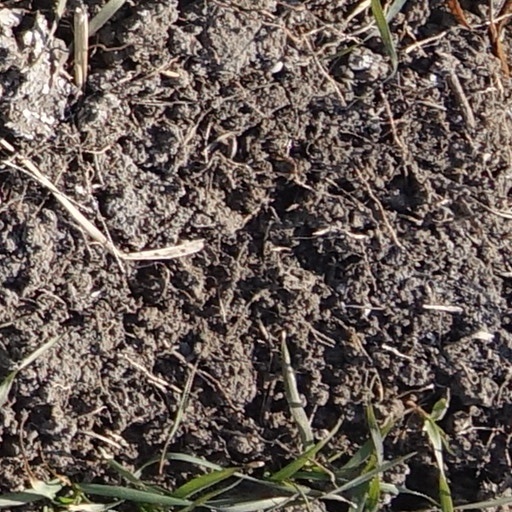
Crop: wheat